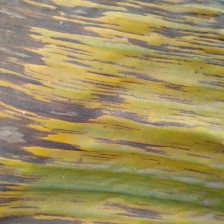
Label: sigatoka